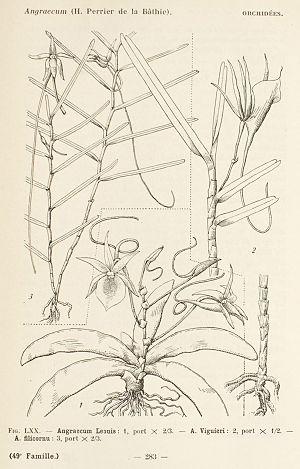
Henri Perrier de La Bâthie, né le 11 août 1873 et mort le 2 octobre 1958, est un botaniste français. Il est le fils de Pierre Perrier de La Bâthie et le neveu du baron Eugène Perrier de la Bâthie.